Committee for the Prevention of Destruction of Antiquities on the Temple Mount

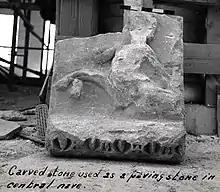
Roman Centaur tile

For decades, the committee pushed for efforts to analyze dirt and rubble dug up during Muslim construction at the Temple Mount site, which Muslim and Jordanian authorities have rejected. Between 2004 and 2017, volunteers associated with the committee went through the dirt removed by the Waqf from the site during construction, discovering half a million pieces of rubble from the First Temple and Second Temple eras. The committee filed a petition to the Israel Supreme Court in 2004 to prevent the Israeli government and Jerusalem Waqf from removing 3,000 tons of dirt from the Temple Mount site. Justice Jacob Turkel granted the group's petition. In 2005, the group publicly criticized the Israeli government for not stopping Waqf construction on the Temple Mount.